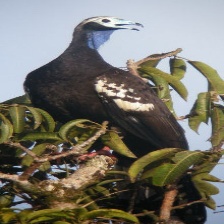
Species: BLUE THROATED PIPING GUAN
Scientific name: PIPILE CUMANENSIS